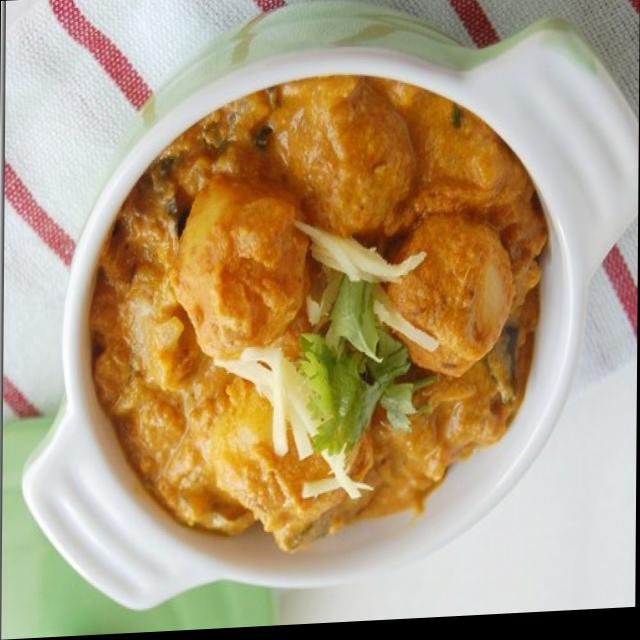
Dish: dum_aloo